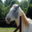
Label: horse